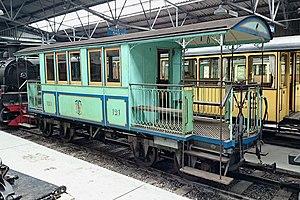
Le chemin de fer-musée Blonay-Chamby est un musée vivant du chemin de fer, créé, développé et animé par une équipe de bénévoles. Il rassemble une collection de matériel roulant ferroviaire à voie métrique sur le site de Chaulin-Chamby, et fait circuler des trains touristiques et historiques, notamment de mai à octobre sur les 3 kilomètres de la ligne de montagne de la gare de Blonay à Chamby. Il est situé sur les hauts de la Riviera vaudoise, proche du lac Léman en Suisse romande, à proximité des villes de Vevey et Montreux.
La Compagnie des tramways de Neuchâtel est créée en 1898 pour construire et exploiter un réseau de tramway dans la ville de Neuchâtel, en Suisse. En 1971, le 24 septembre, l'entreprise disparait et devient les Transports publics du littoral neuchâtelois.
La Compagnie du chemin de fer régional Neuchâtel-Cortaillod-Boudry est une entreprise ferroviaire de Suisse qui a existé de 1889 à 1902.